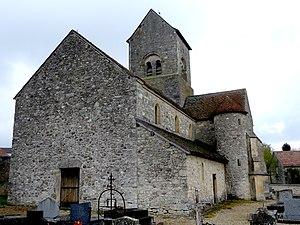
Eglise de Marfaux
L' église de Marfaux est une église romane construite au XIIᵉ siècle, dédiée à l'apôtre André et située dans la Marne.
Cet article recense les monuments historiques français classés en 1923.
Marfaux est une commune française, située dans le département de la Marne en région Grand Est.